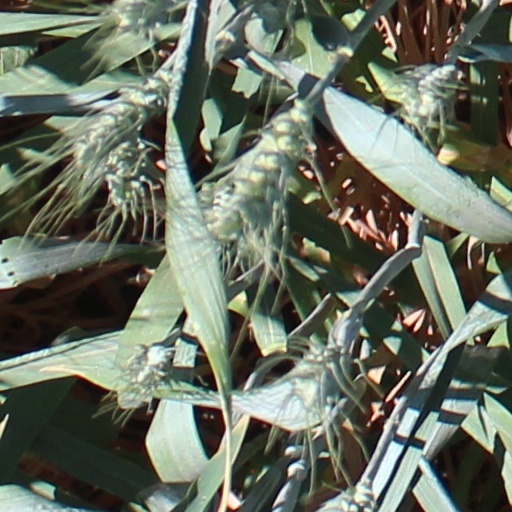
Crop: wheat